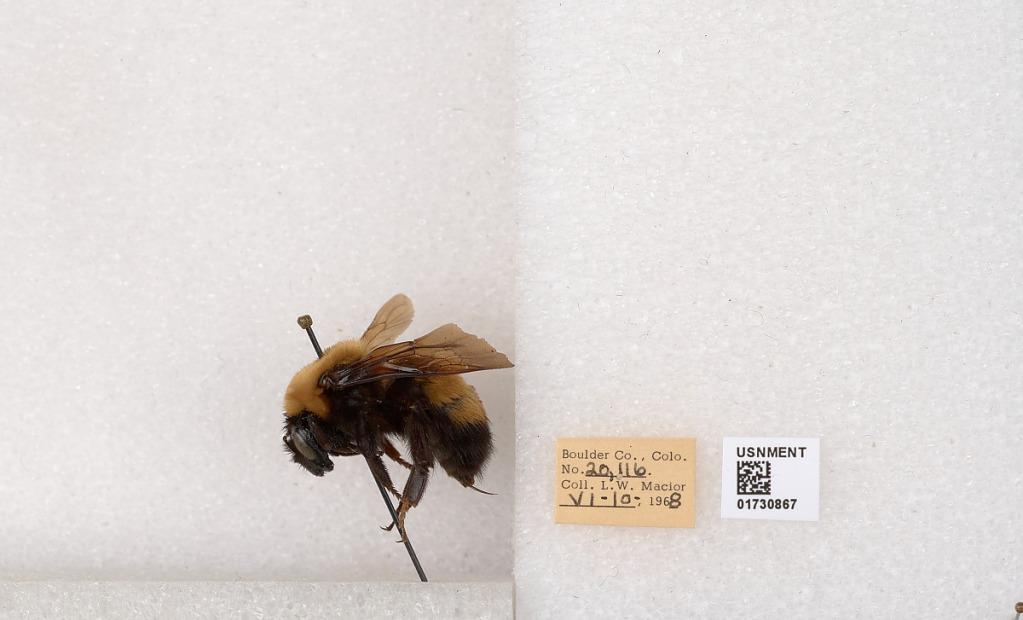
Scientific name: Bombus (Bombus) nevadensis Cresson
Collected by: L. Macior
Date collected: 1968-6-10
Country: United States
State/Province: Colorado
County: Boulder
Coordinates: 40.0925, -105.358